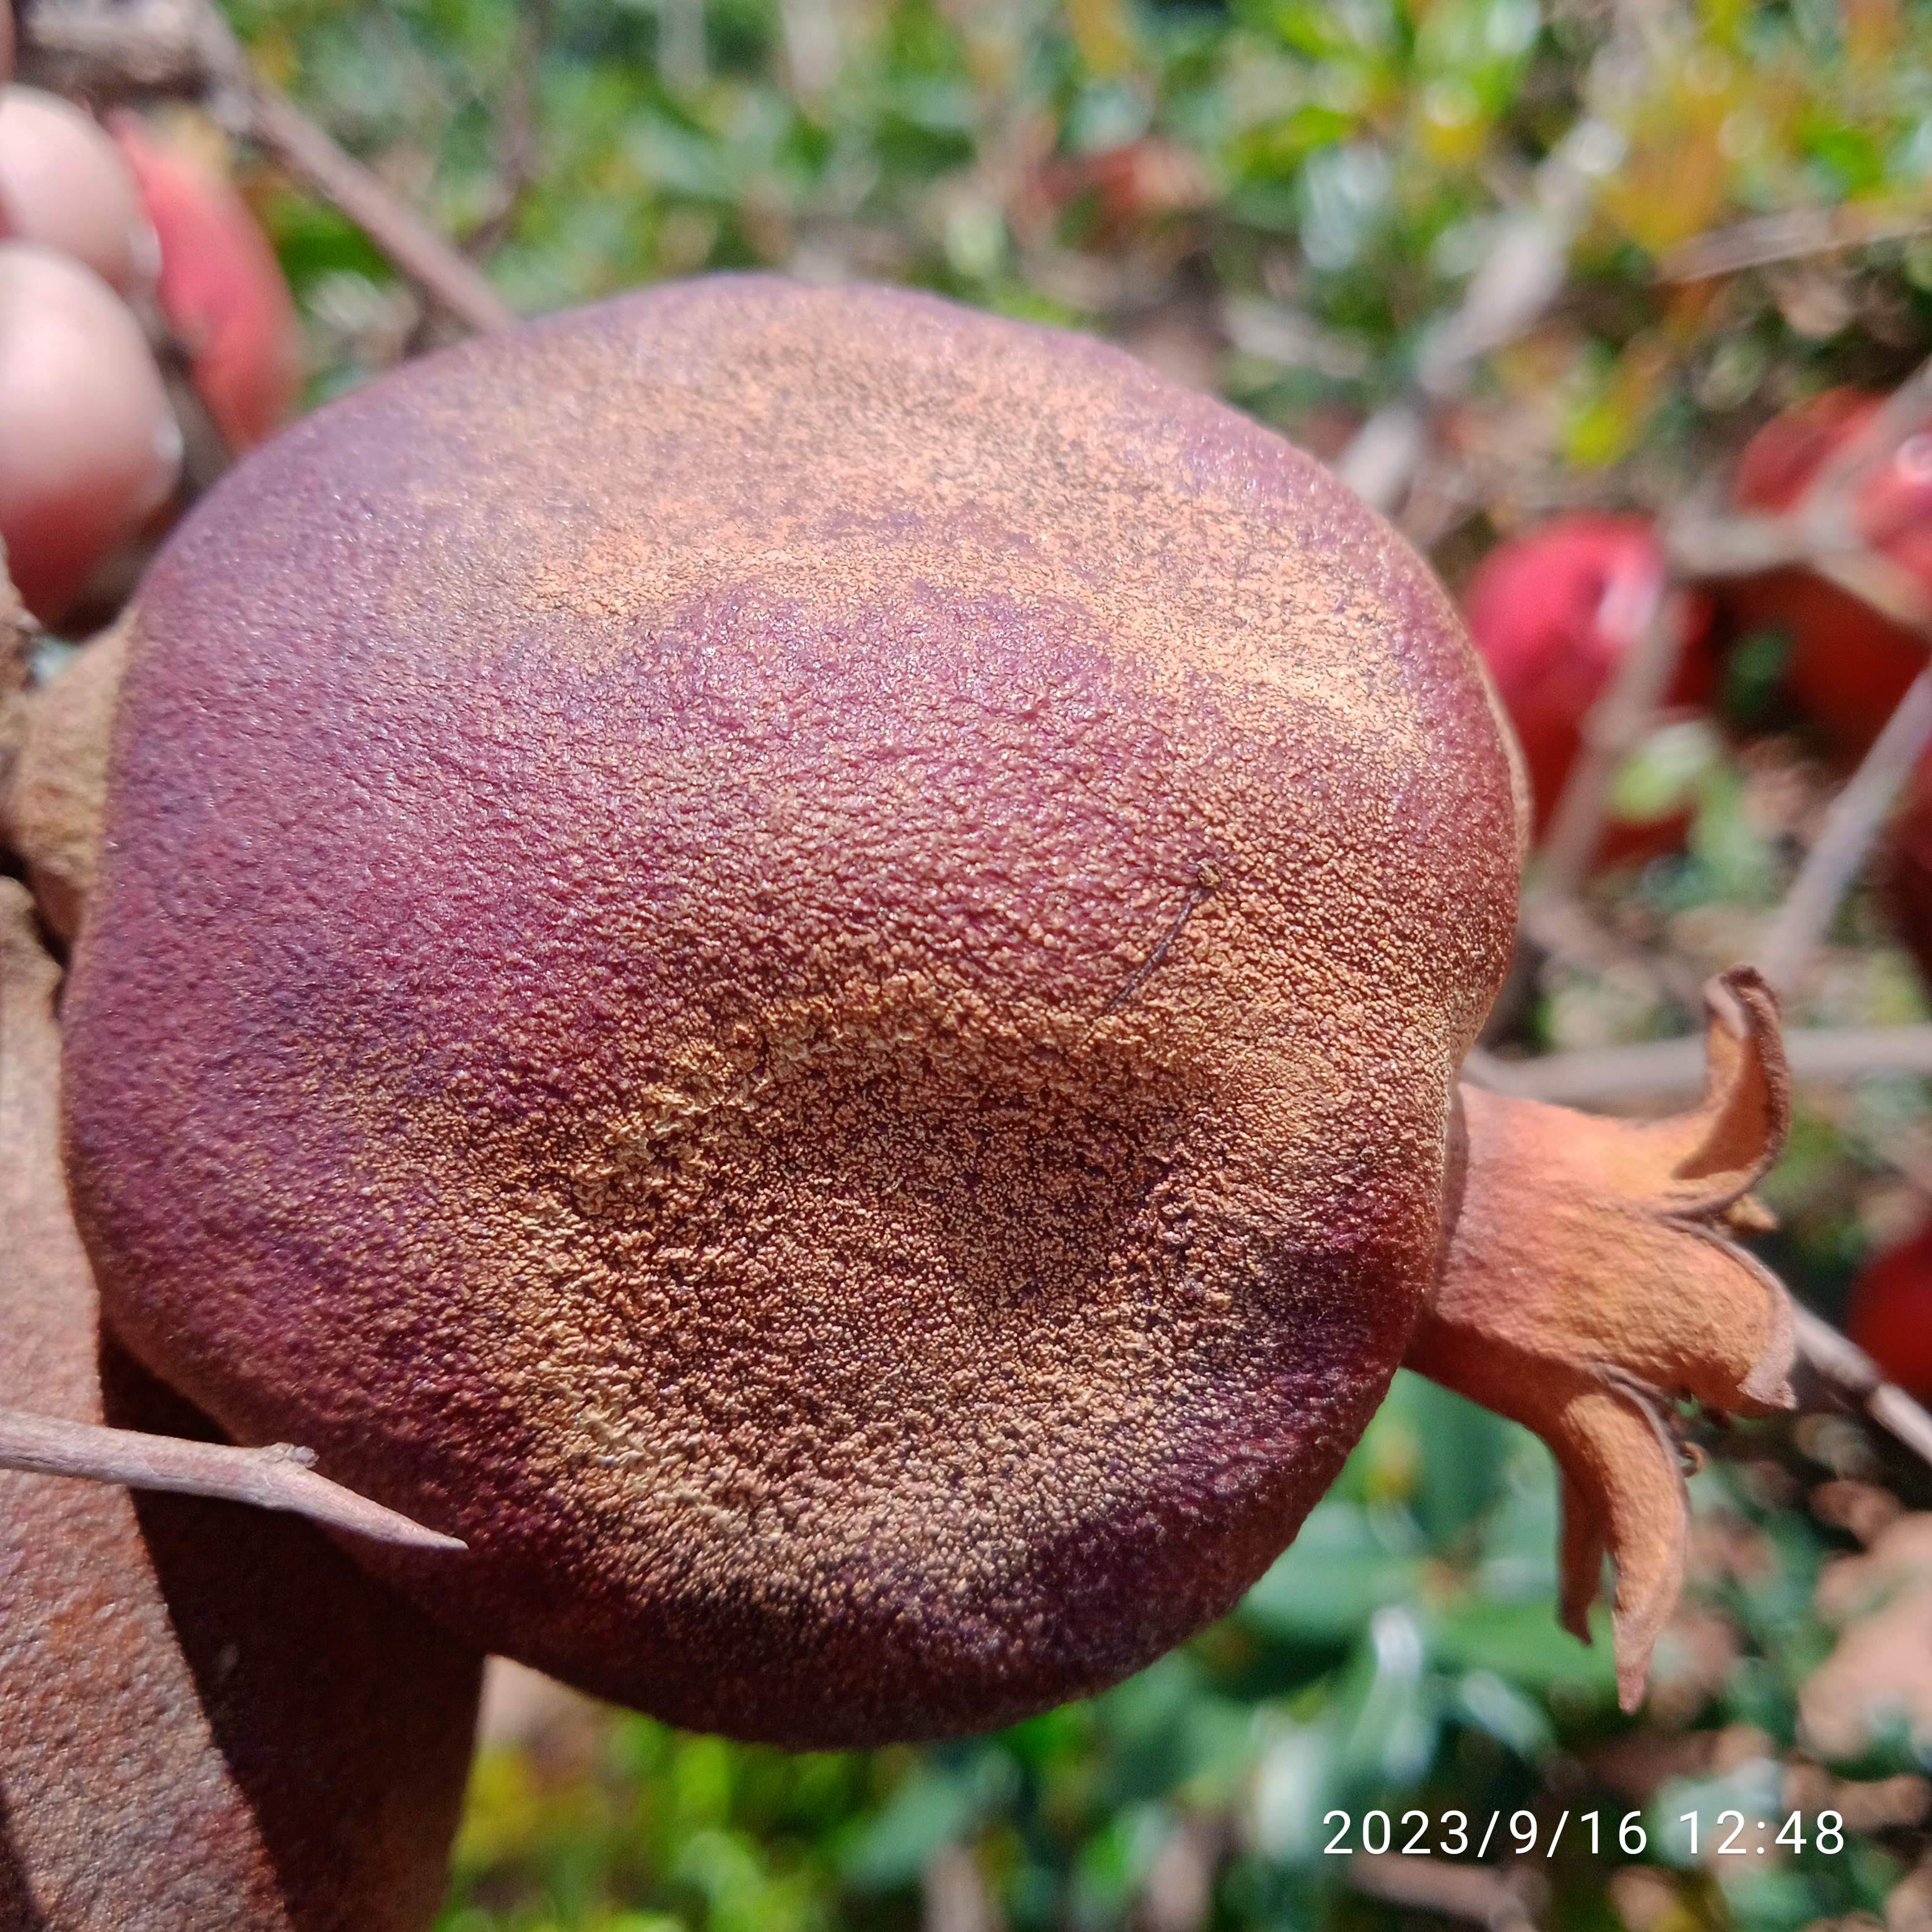
Label: Alternaria